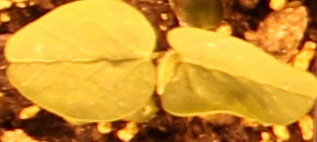
Label: Soybean